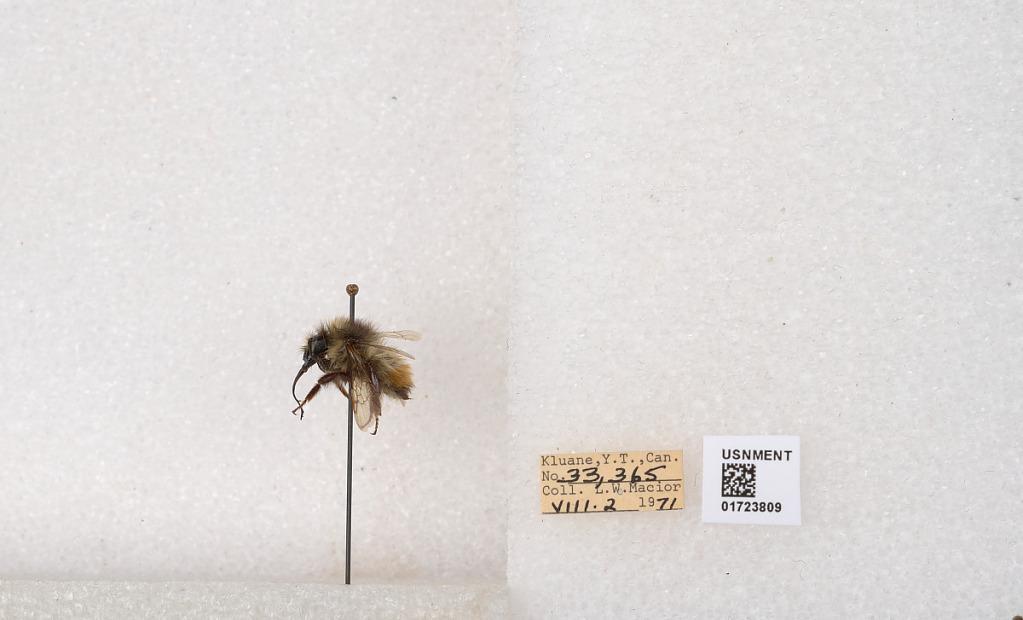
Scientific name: Bombus flavifrons Cresson
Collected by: L. Macior
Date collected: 1971-8-2
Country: Canada
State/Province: Yukon Territory
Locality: Kluane National Park and Reserve
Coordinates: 60.7493, -139.504